Fake news website

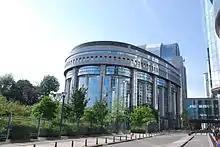
Building of the European Union's Committee on Foreign Affairs

Much of the fake news during the 2016 U.S. presidential election season was traced to adolescents in North Macedonia, specifically Veles. It is a town of 50,000 in the middle of the country, with high unemployment, where the average wage is $4,800. The income from fake news was characterized by "NBC News" as a gold rush. Adults supported this income, saying they were happy the youths were working. The mayor of Veles, Slavcho Chadiev, said he was not bothered by their actions, as they were not against Macedonian law and their finances were taxable. Chadiev said he was happy if deception from Veles influenced the results of the 2016 U.S. election in favor of Trump.